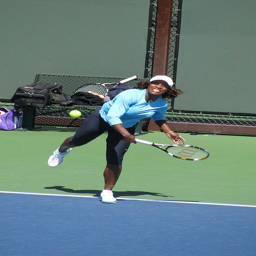
A woman standing on a tennis court behind a tennis ball.
A woman in a light blue shirt and dark blue pants holding a tennis racket.
A woman strikes her tennis racket against a ball.
A tennis player swinging a racket at a tennis ball.
A lady is swinging at a tennis ball.